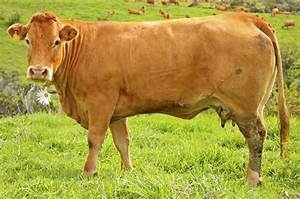
Label: cow